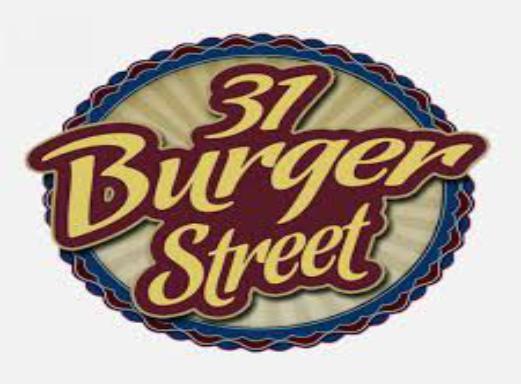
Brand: Burger Street
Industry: Food